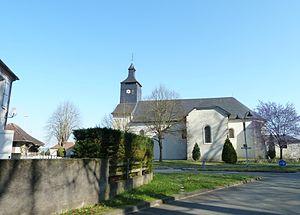
Église de Mont (Pyrénées-Atlantiques)
Mont est une commune française située dans le département des Pyrénées-Atlantiques, en région Nouvelle-Aquitaine.